Question: Please indicate a possible affordance area of drink_with_bottle that can be used for holding
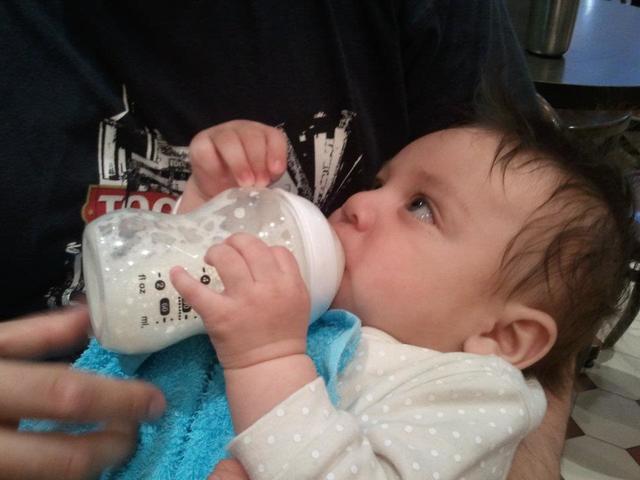
Answer: [83.5, 184, 343.5, 355]